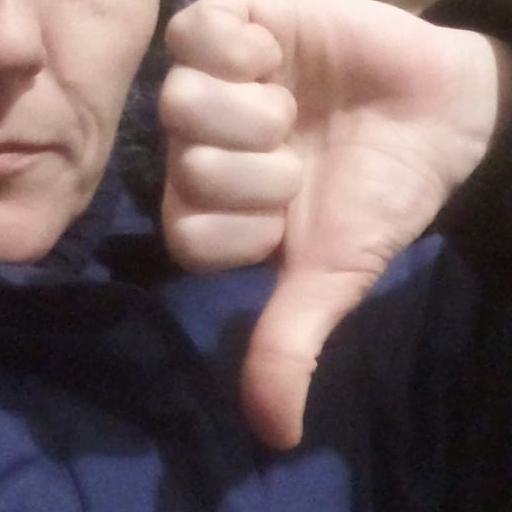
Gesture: dislike